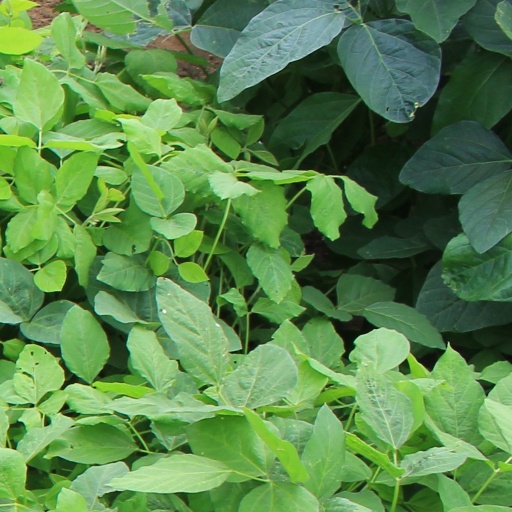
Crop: soybean